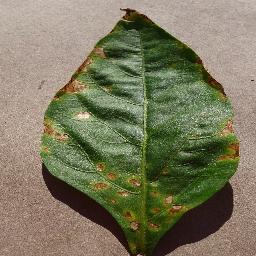
Label: Pepper,_bell___Bacterial_spot